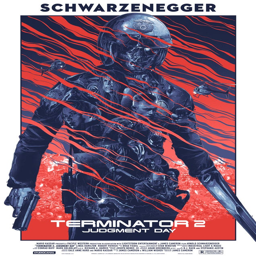
these posters of famous movies are better than the original